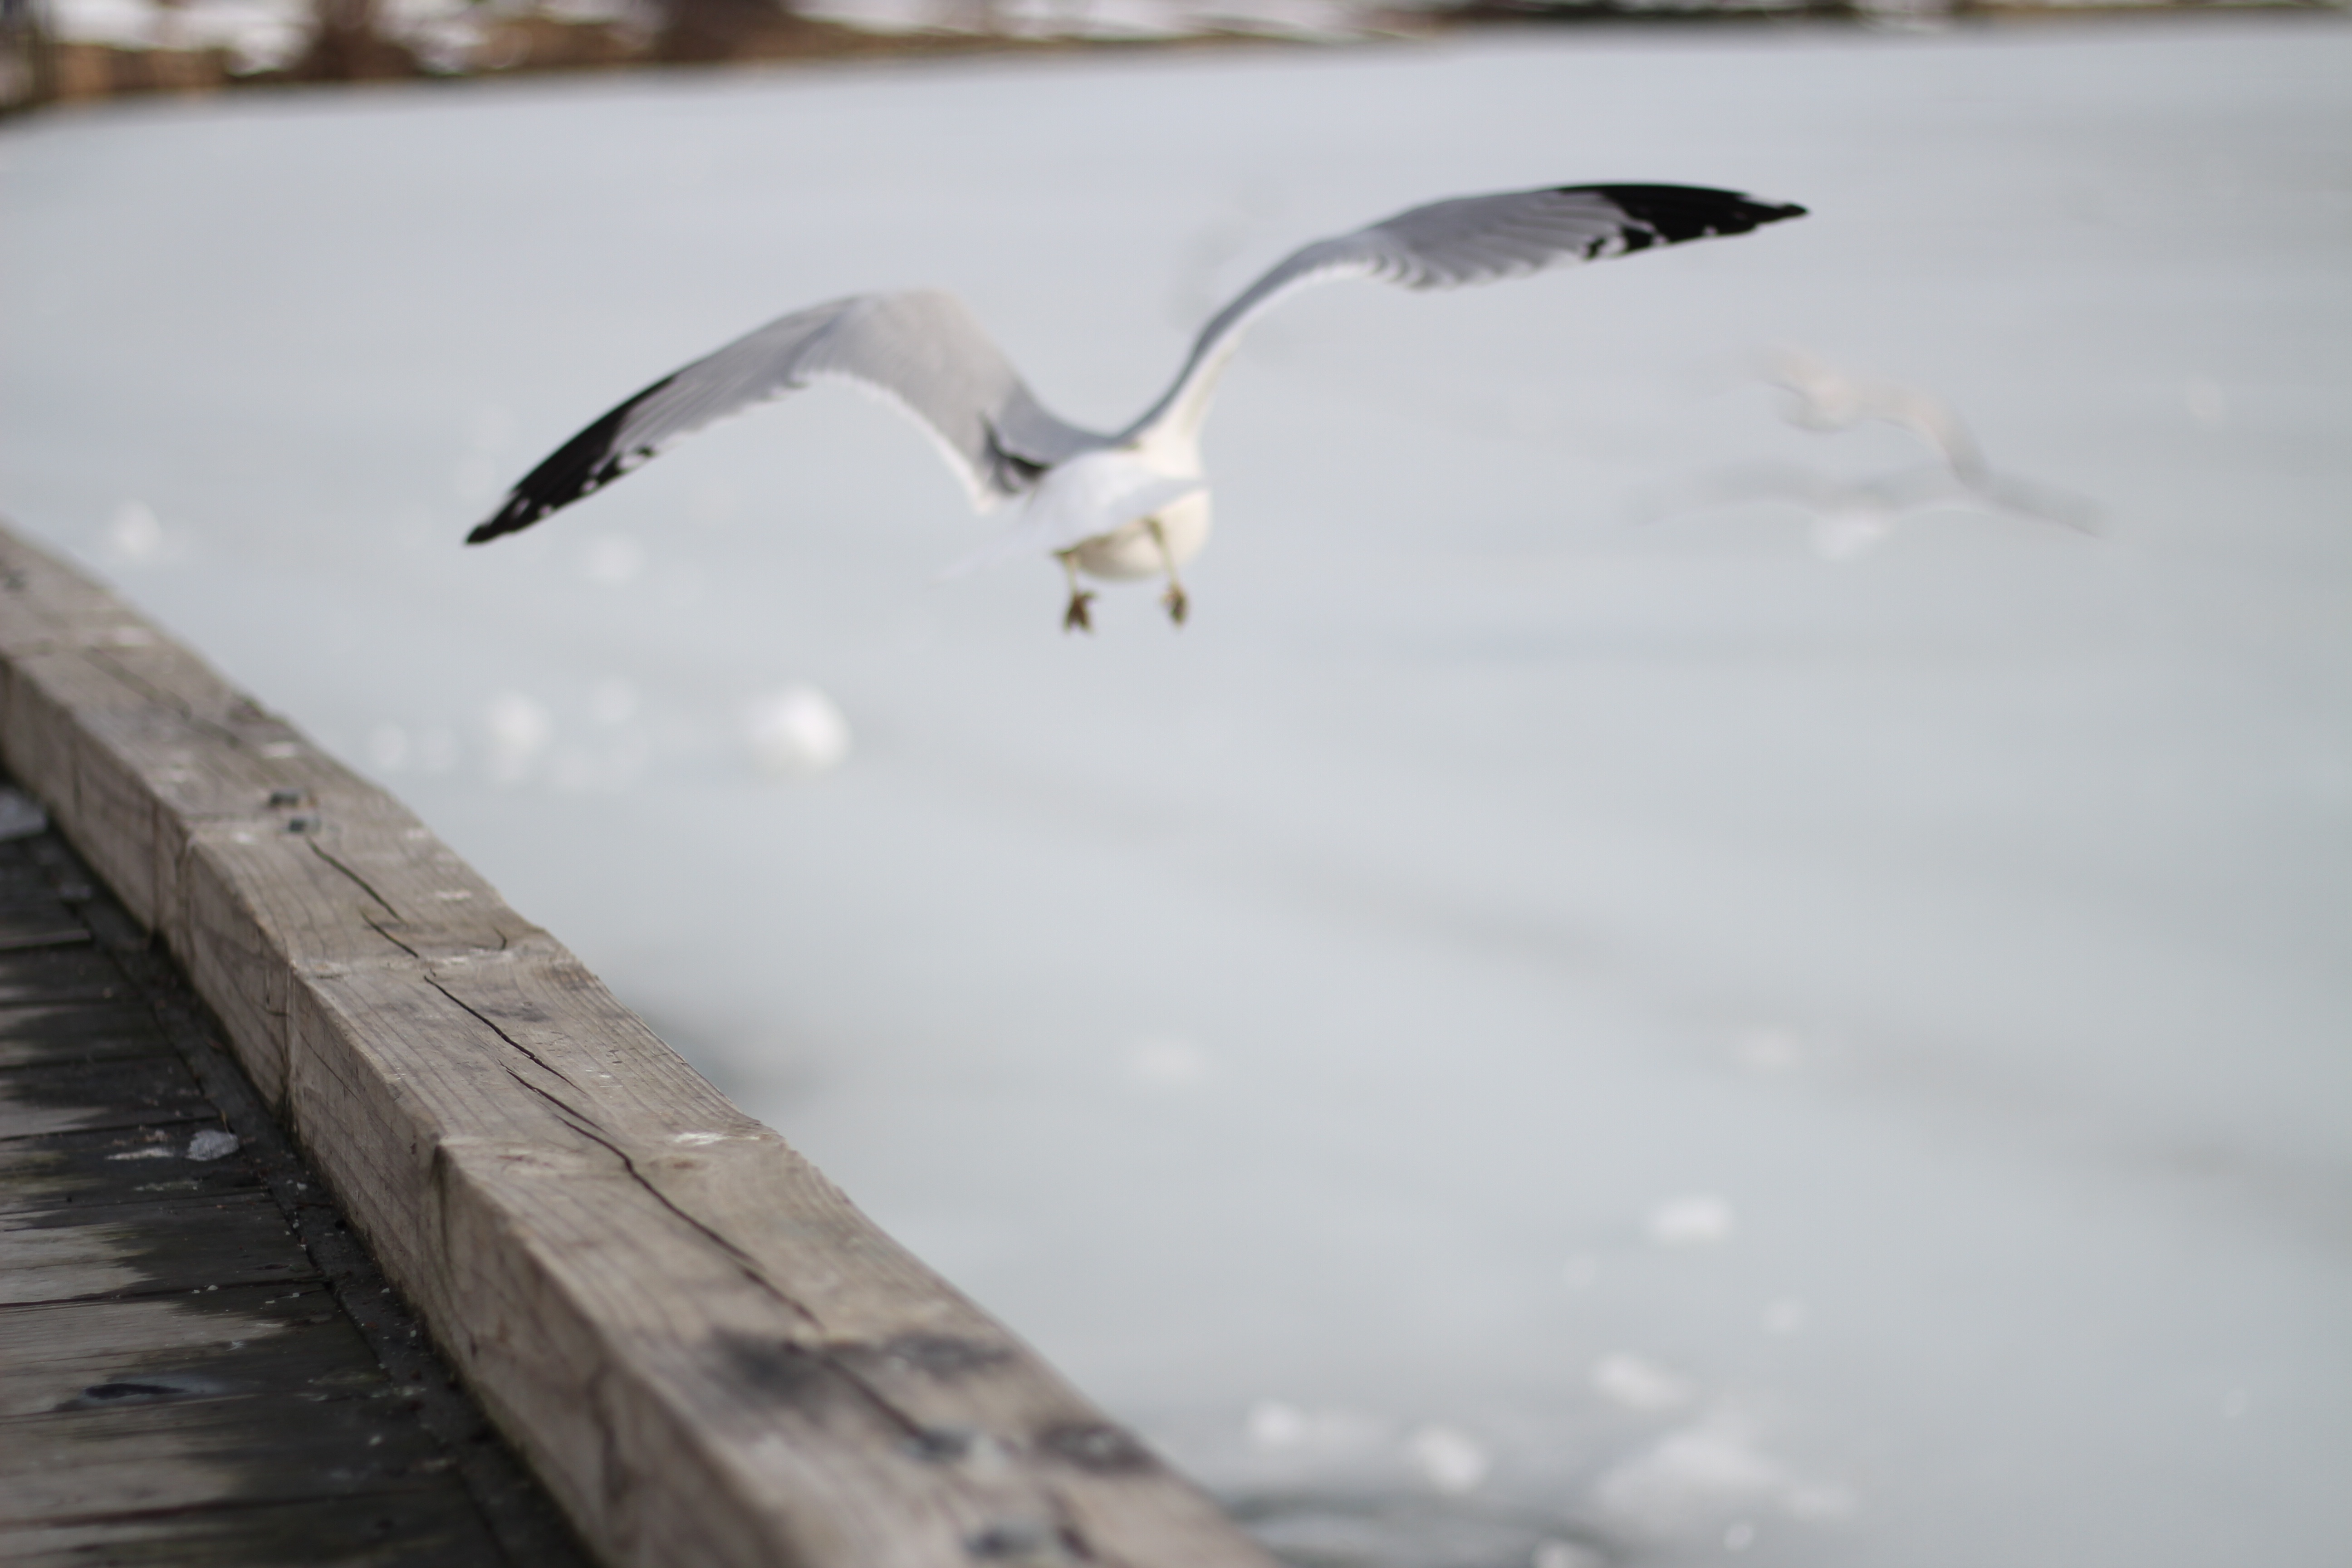
snow, winter, bird, wing, seabird, gull, beak, flight, vertebrate, charadriiformes